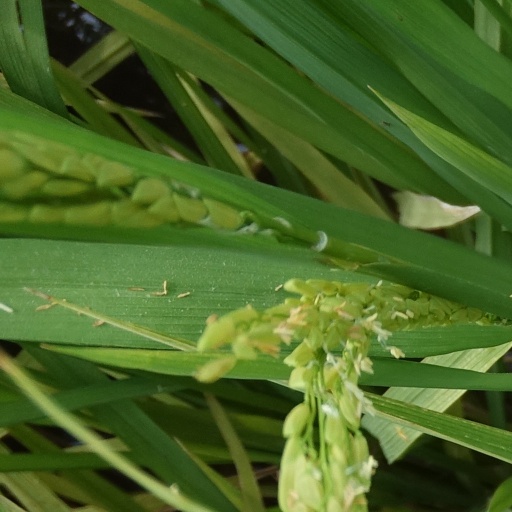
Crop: rice